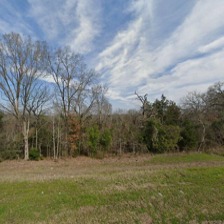
Label: streetView